Cuisine of Provence

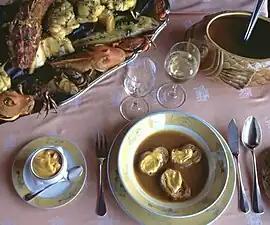
bowls of fish stew and fish soup

The cooking of Provence is based around fresh, local produce including garlic, olive oil, tomatoes, fish, vegetables, fruit, and goat's cheeses. Meat and poultry also feature, but are generally of secondary importance.